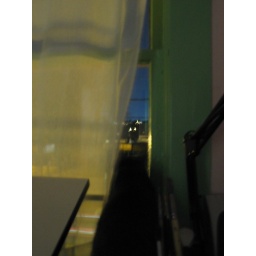
kitties in the window, blue night sky